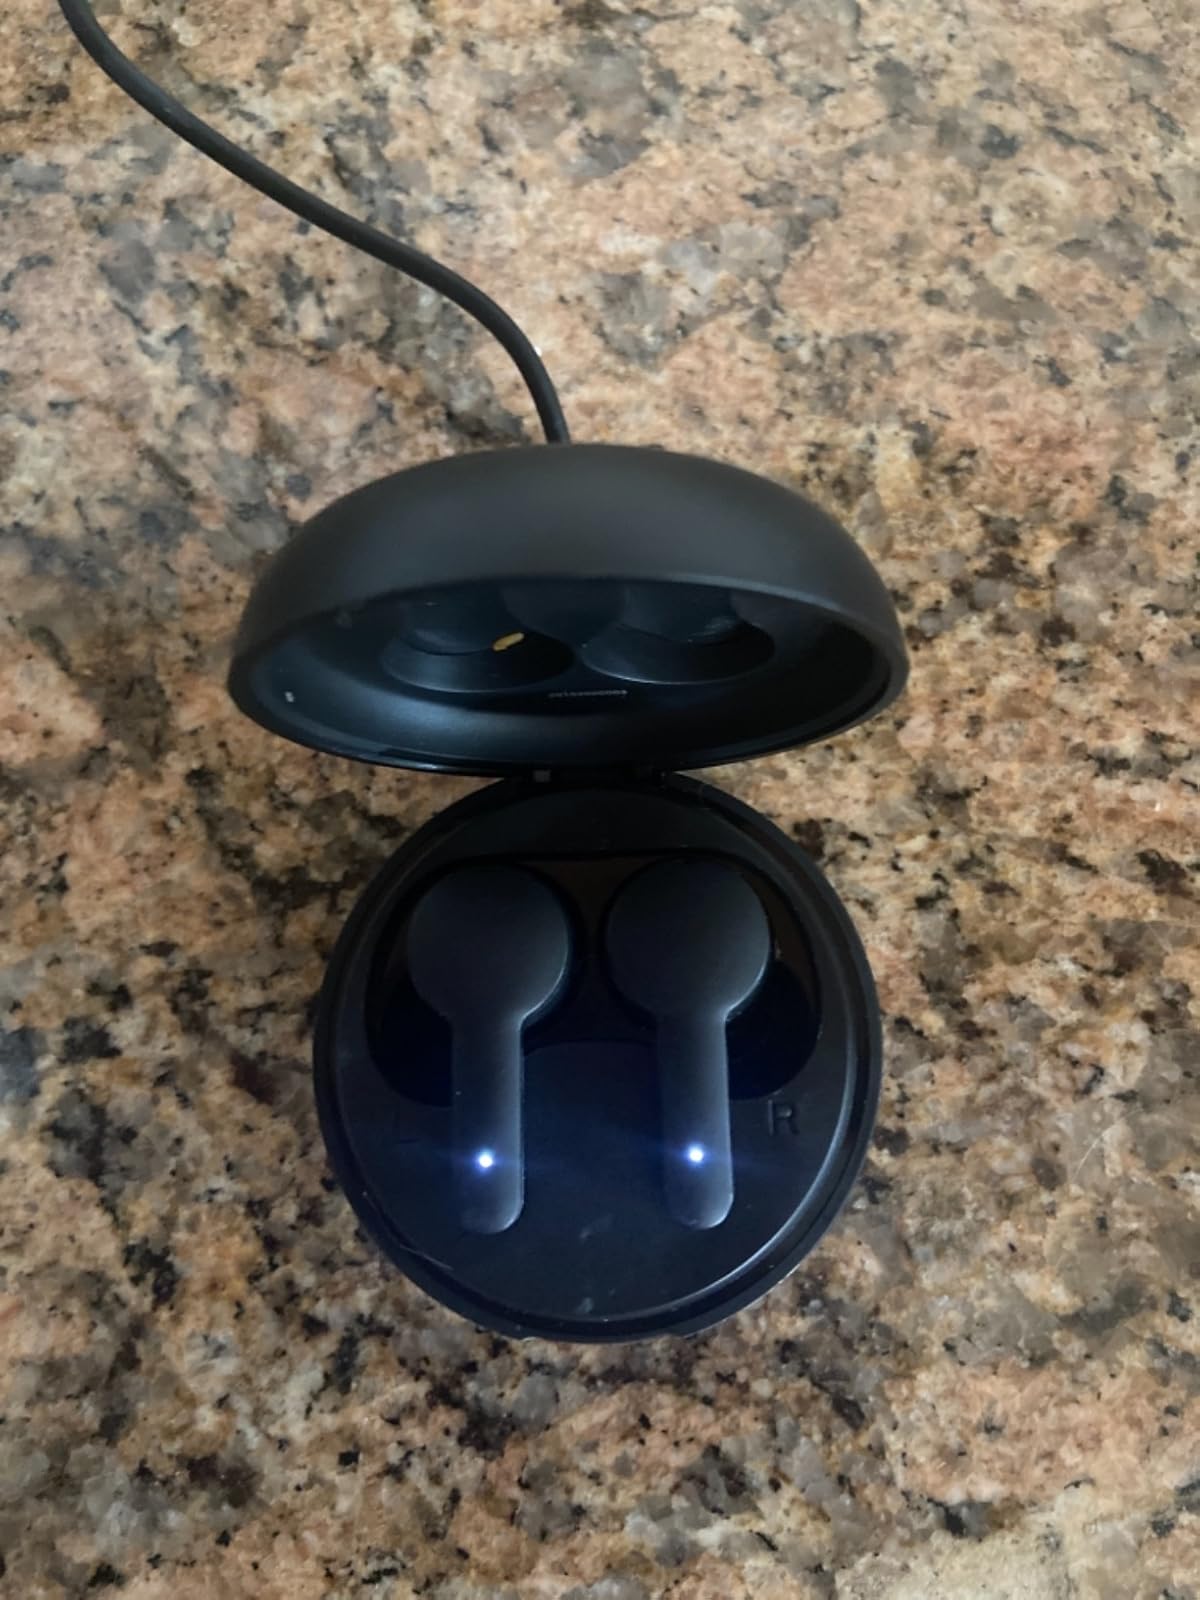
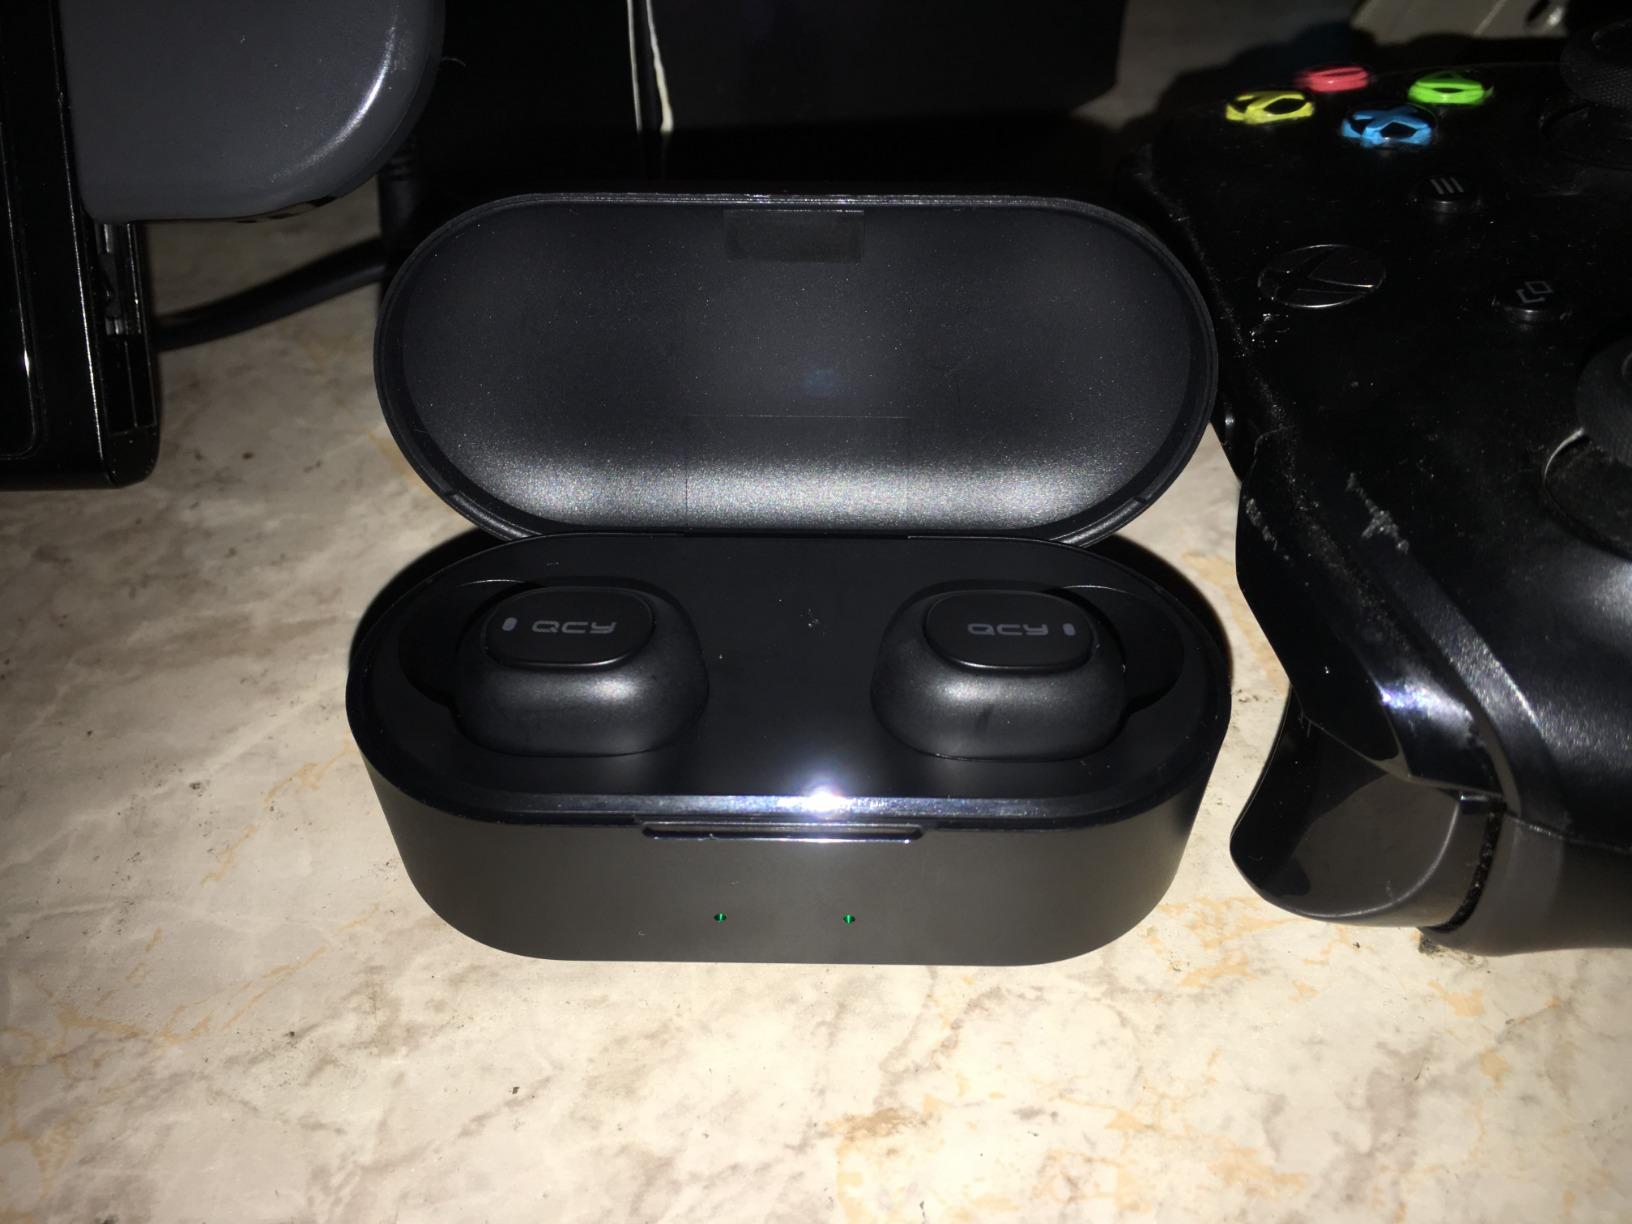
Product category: earbuds
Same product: no